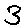
Label: 3